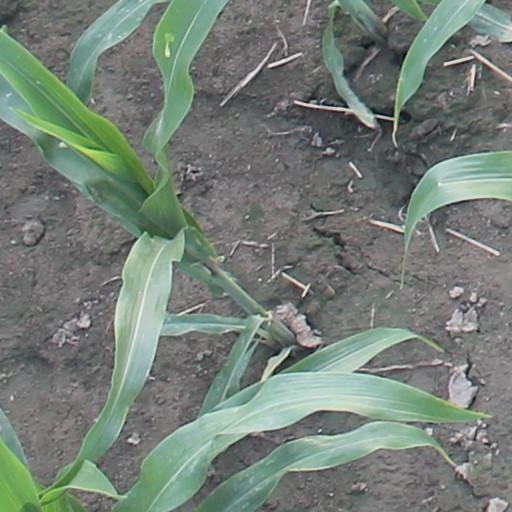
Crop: maize; corn